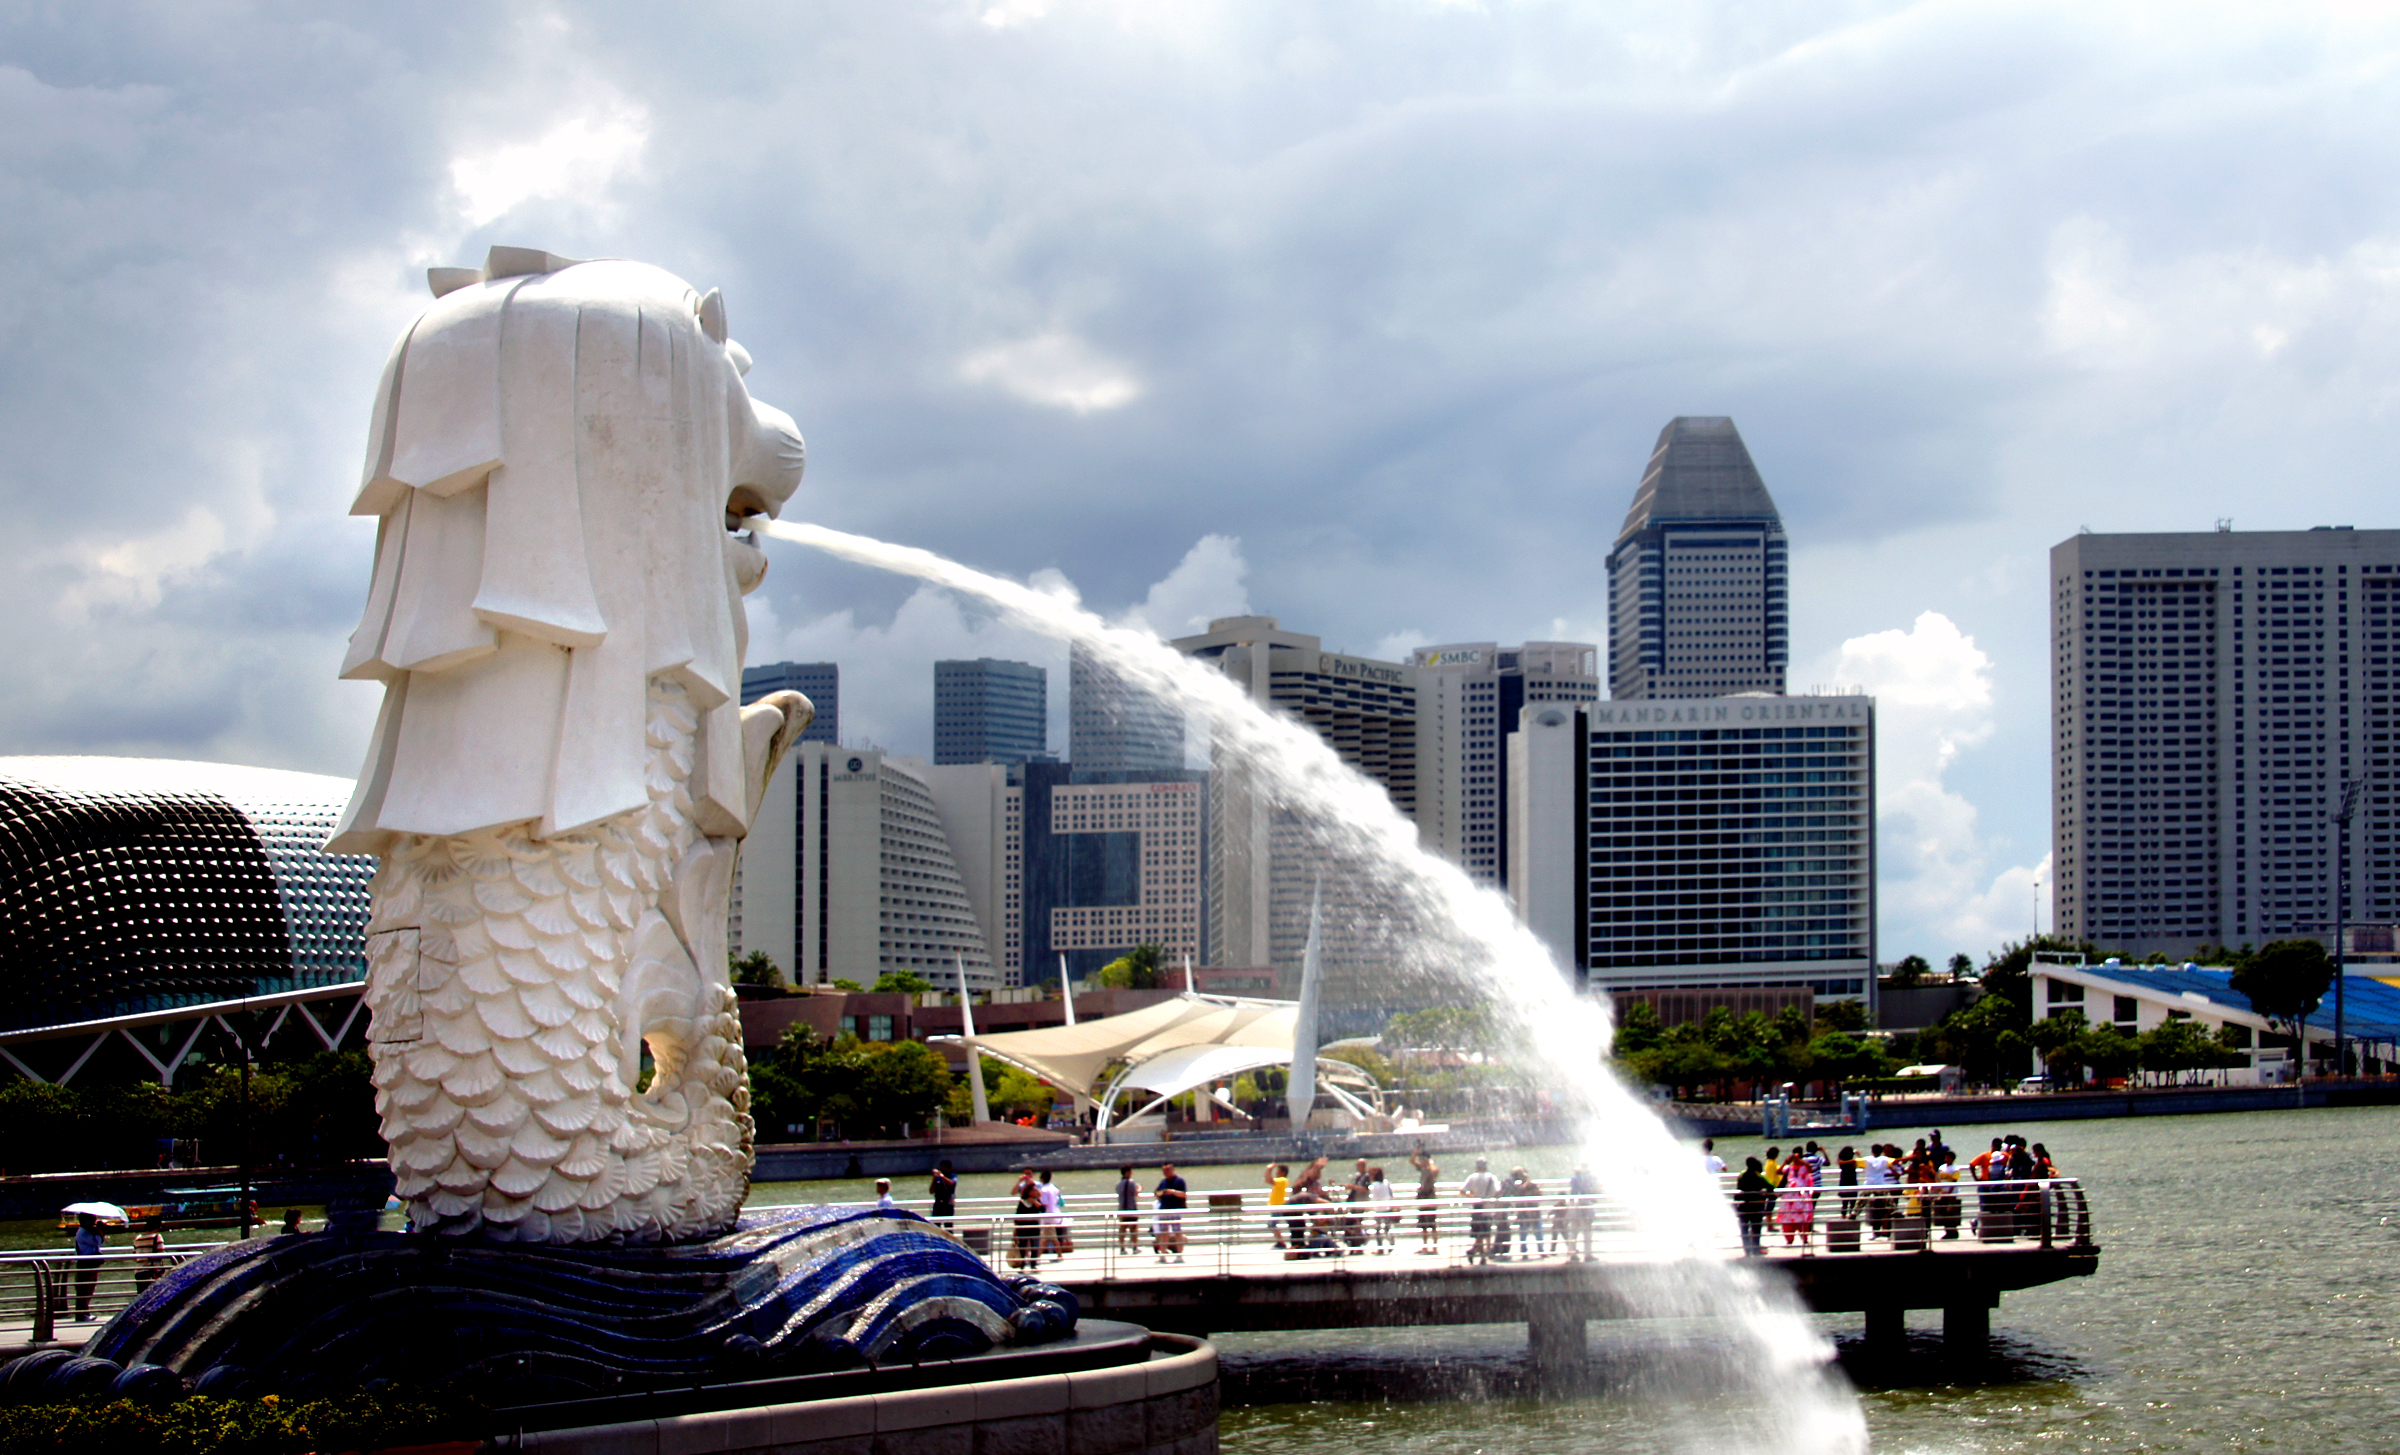
skyline, city, skyscraper, cityscape, downtown, landmark, tourism, publicdomain, fountain, sonydslra580, sightseeingsingapore, tamron18270mmpzd, singaporeducktours, marinabaysingapore, themerlionsingapore, water feature, merlion, human settlement